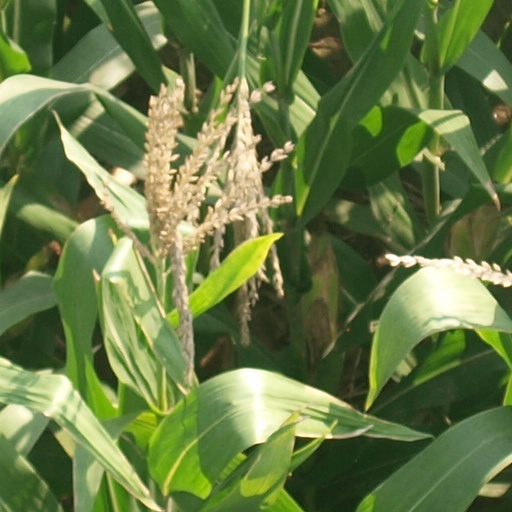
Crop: maize; corn